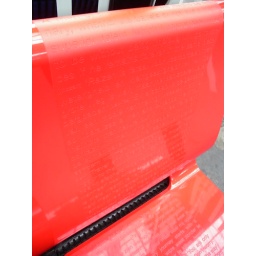
Detail of a chair in the train station in Amsterdam